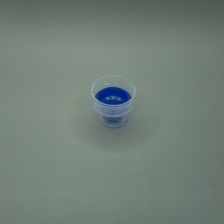
Color: white/transparent
Cap type: flip-top cap